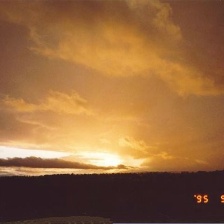
Cloud type: Nimbostratus